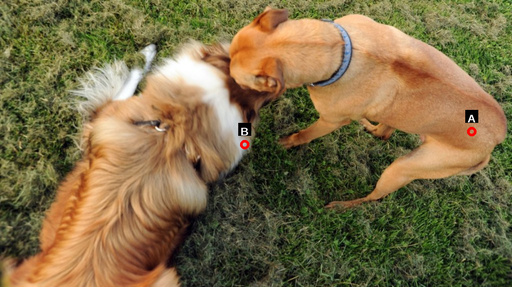
Question: Two points are circled on the image, labeled by A and B beside each circle. Which point is closer to the camera?
Select from the following choices.
(A) A is closer
(B) B is closer
Answer: A